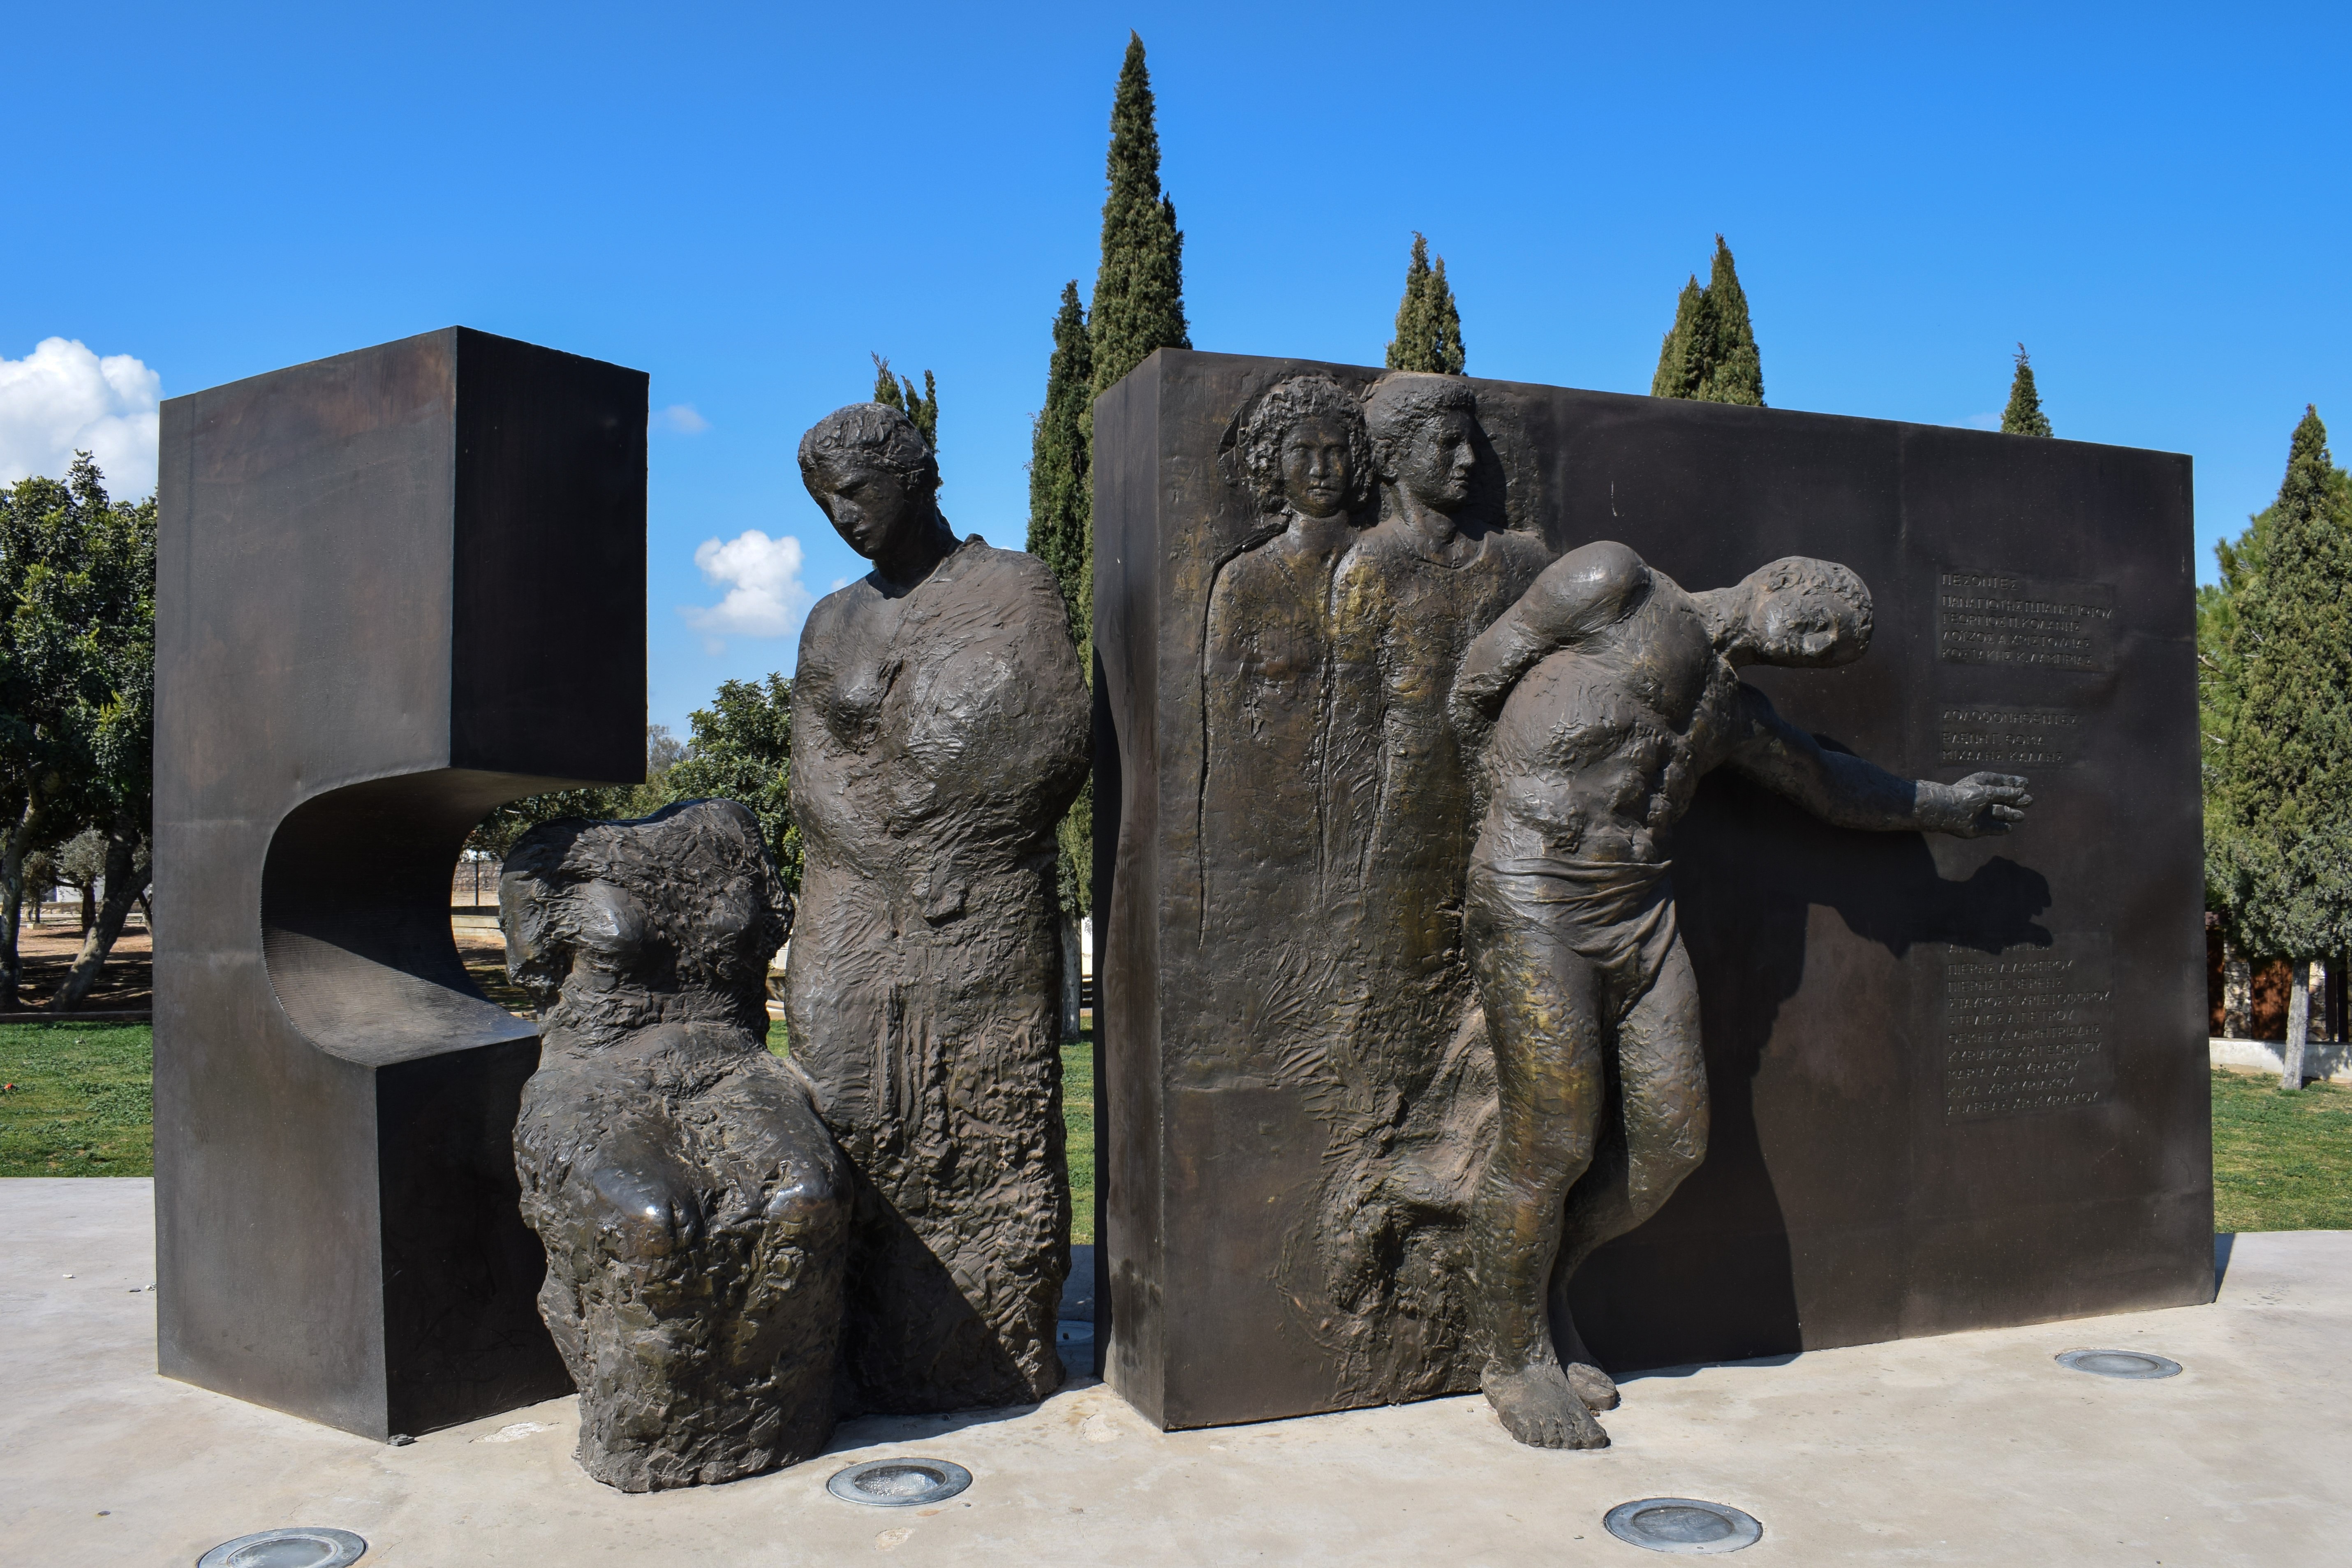
tree, rock, monument, statue, tourism, sculpture, memorial, tourist attraction, cyprus, dherynia, archaeological site, stone carving, historic site, ancient history